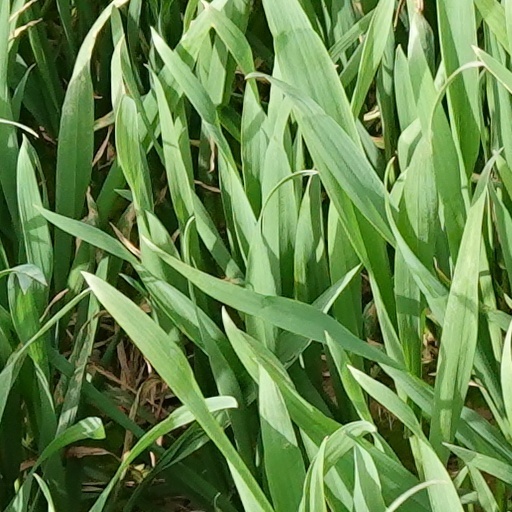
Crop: wheat